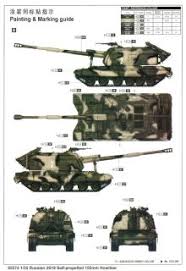
Label: 2S19_MSTA